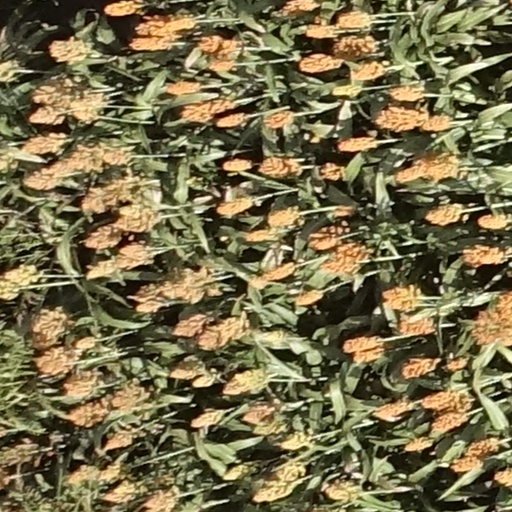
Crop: sorghum